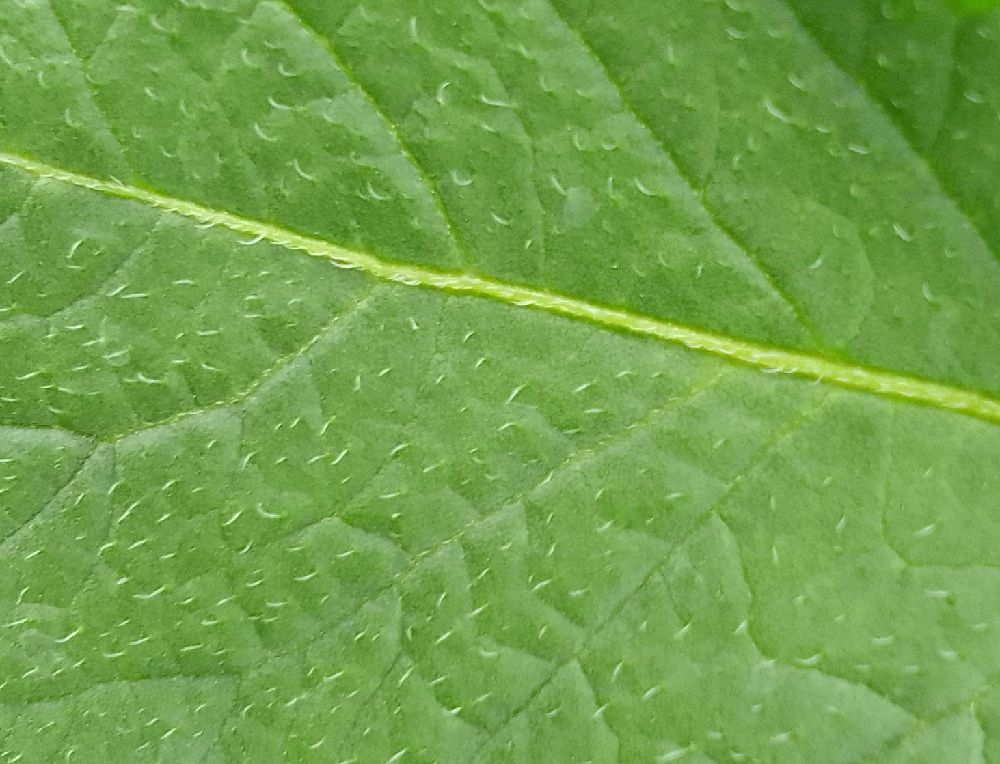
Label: Healthy